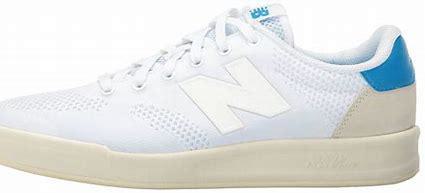
Brand: New
Model: Balance New Balance 300 Series